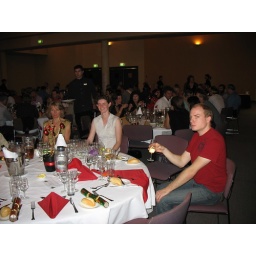
Me in the middle, Jack in the red shirt